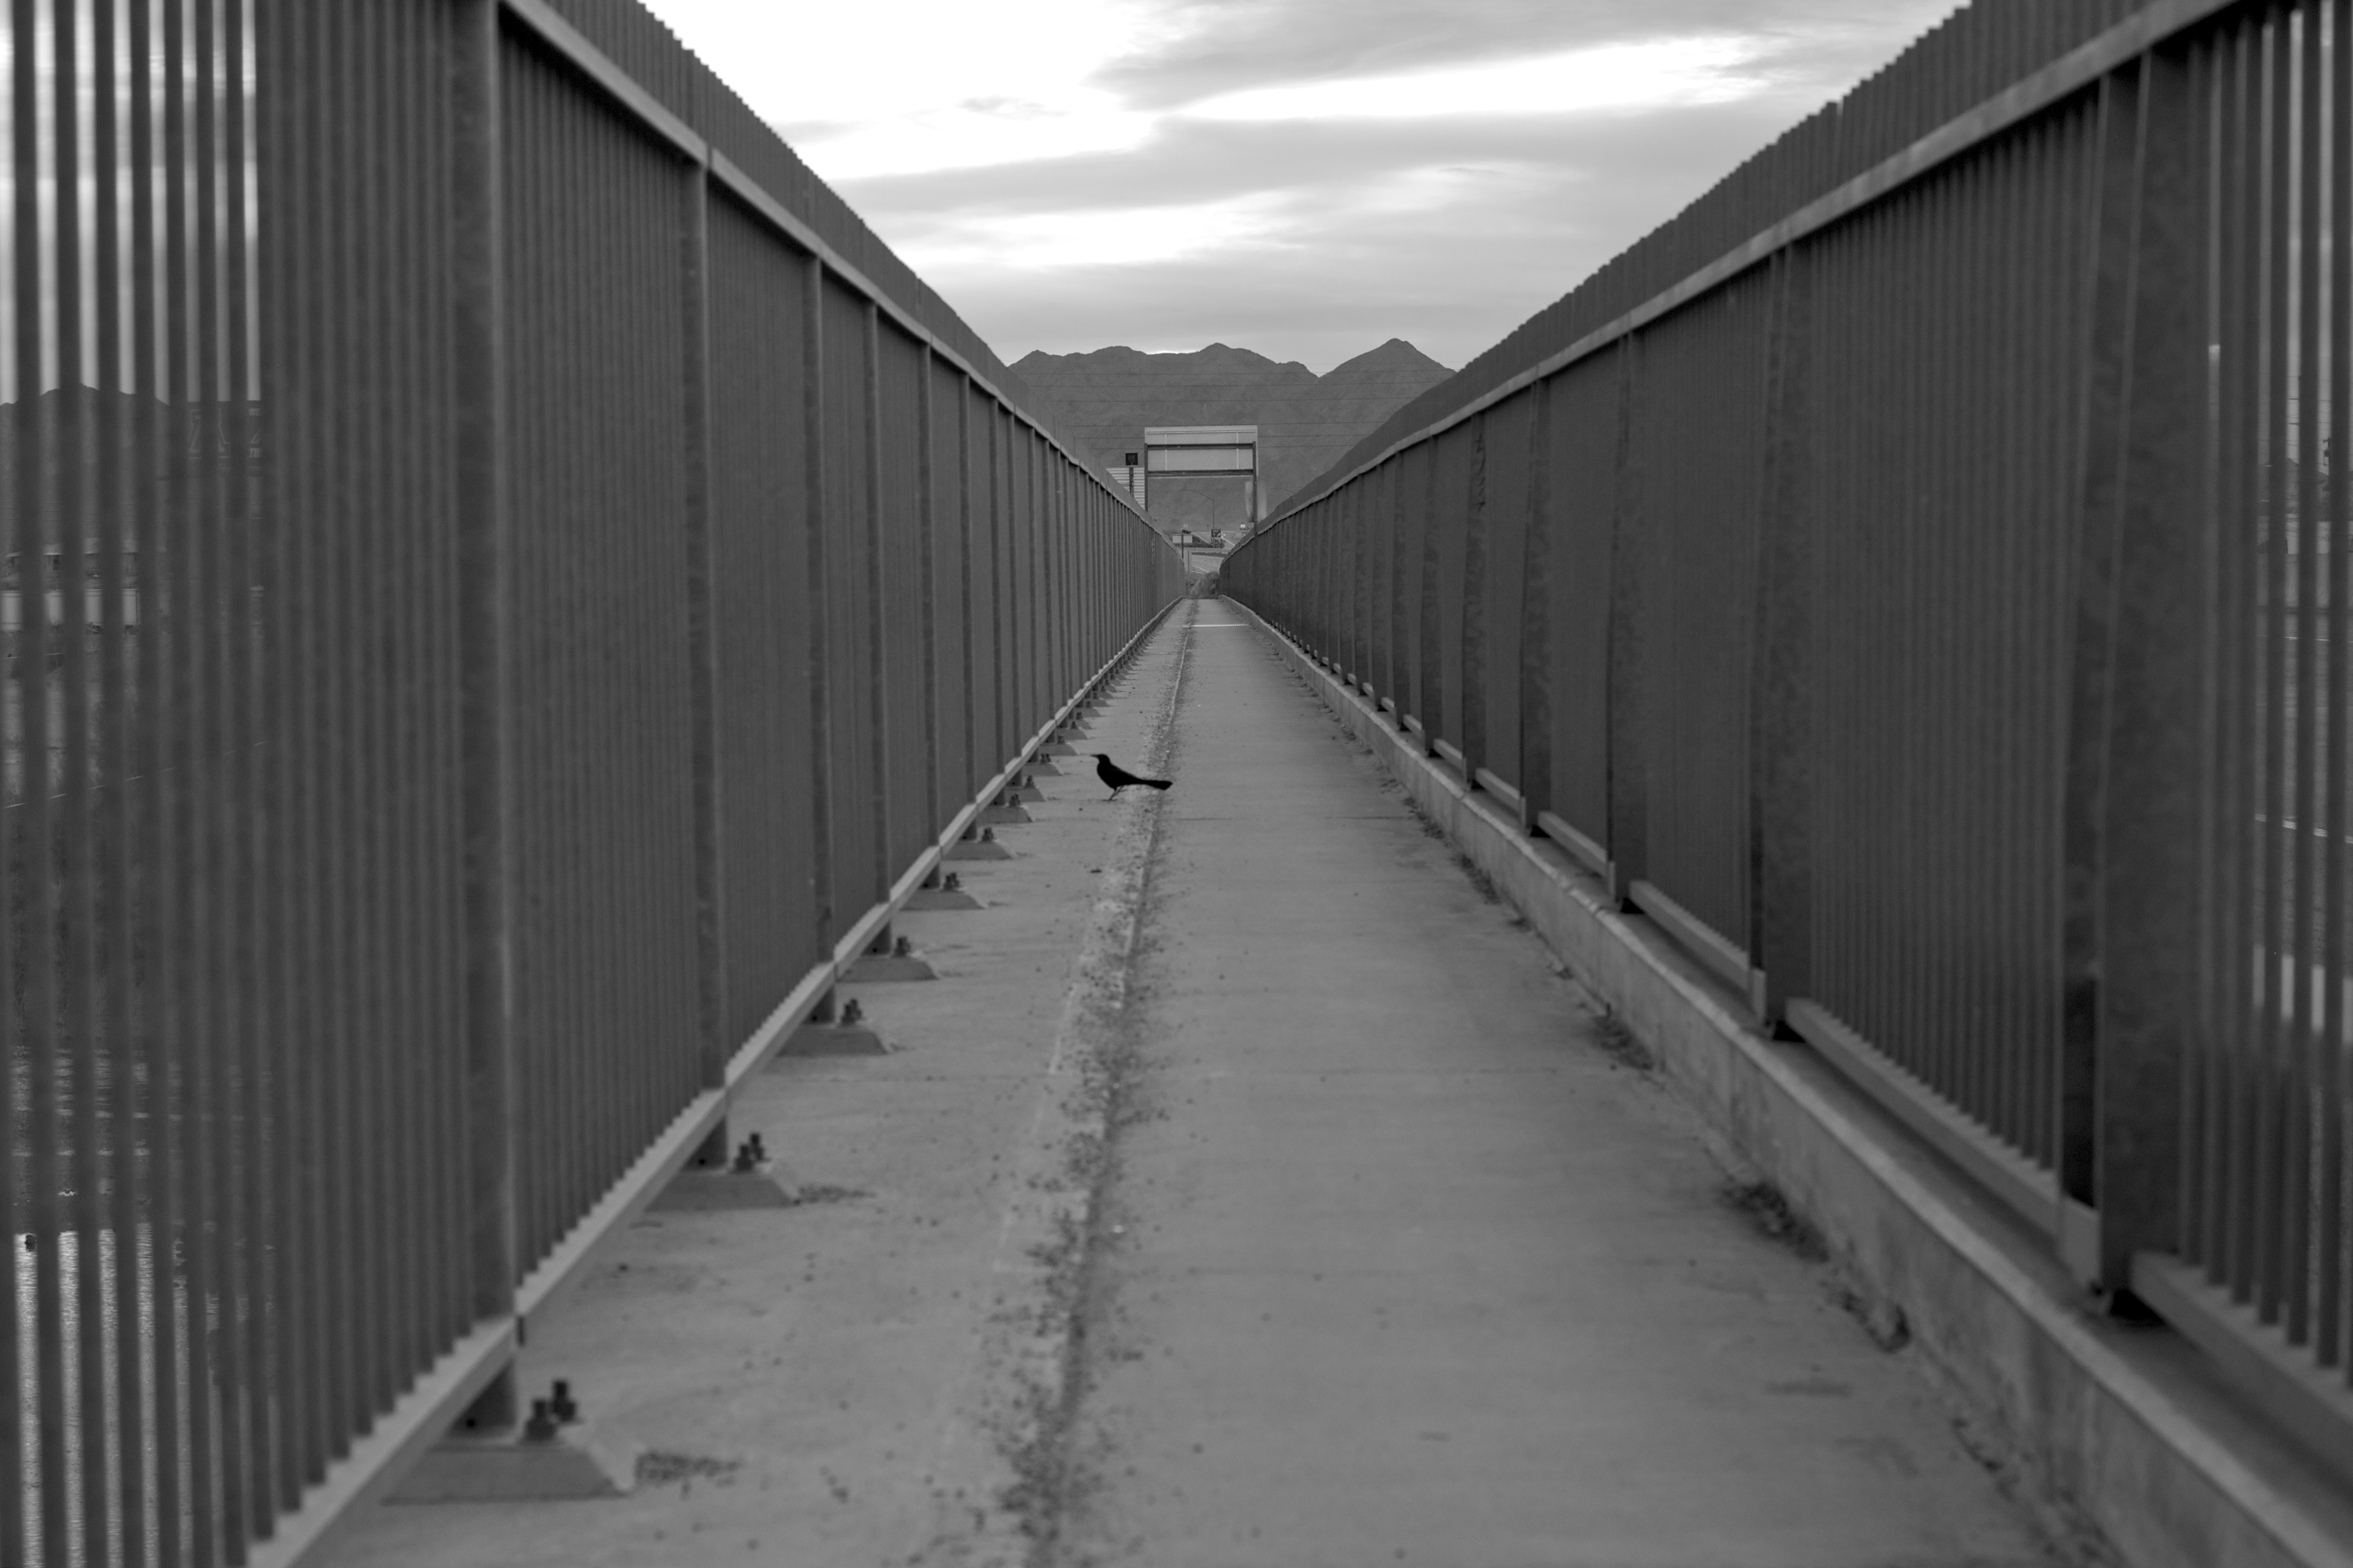
black and white, bridge, transport, line, monochrome, monochrome photography